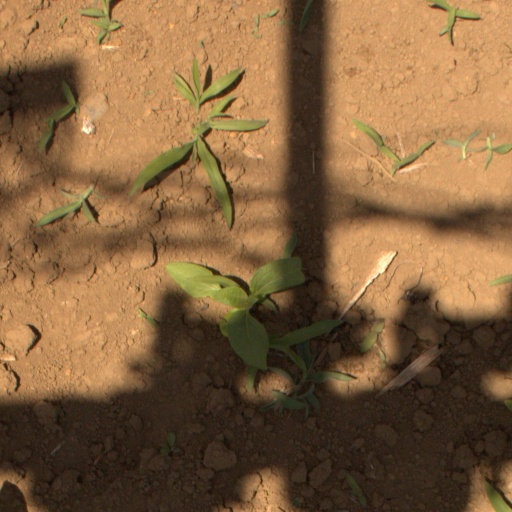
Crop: Jerusalem artichoke